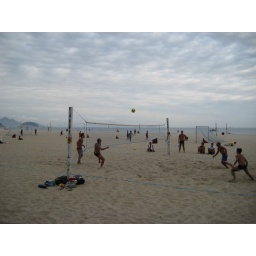
Soccer is everywhere... Fifa beach soccer world cup is held in Copacabana starting Nov 3rd.